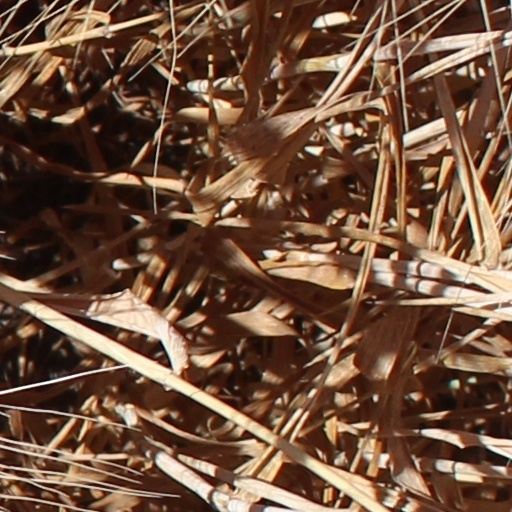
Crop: wheat